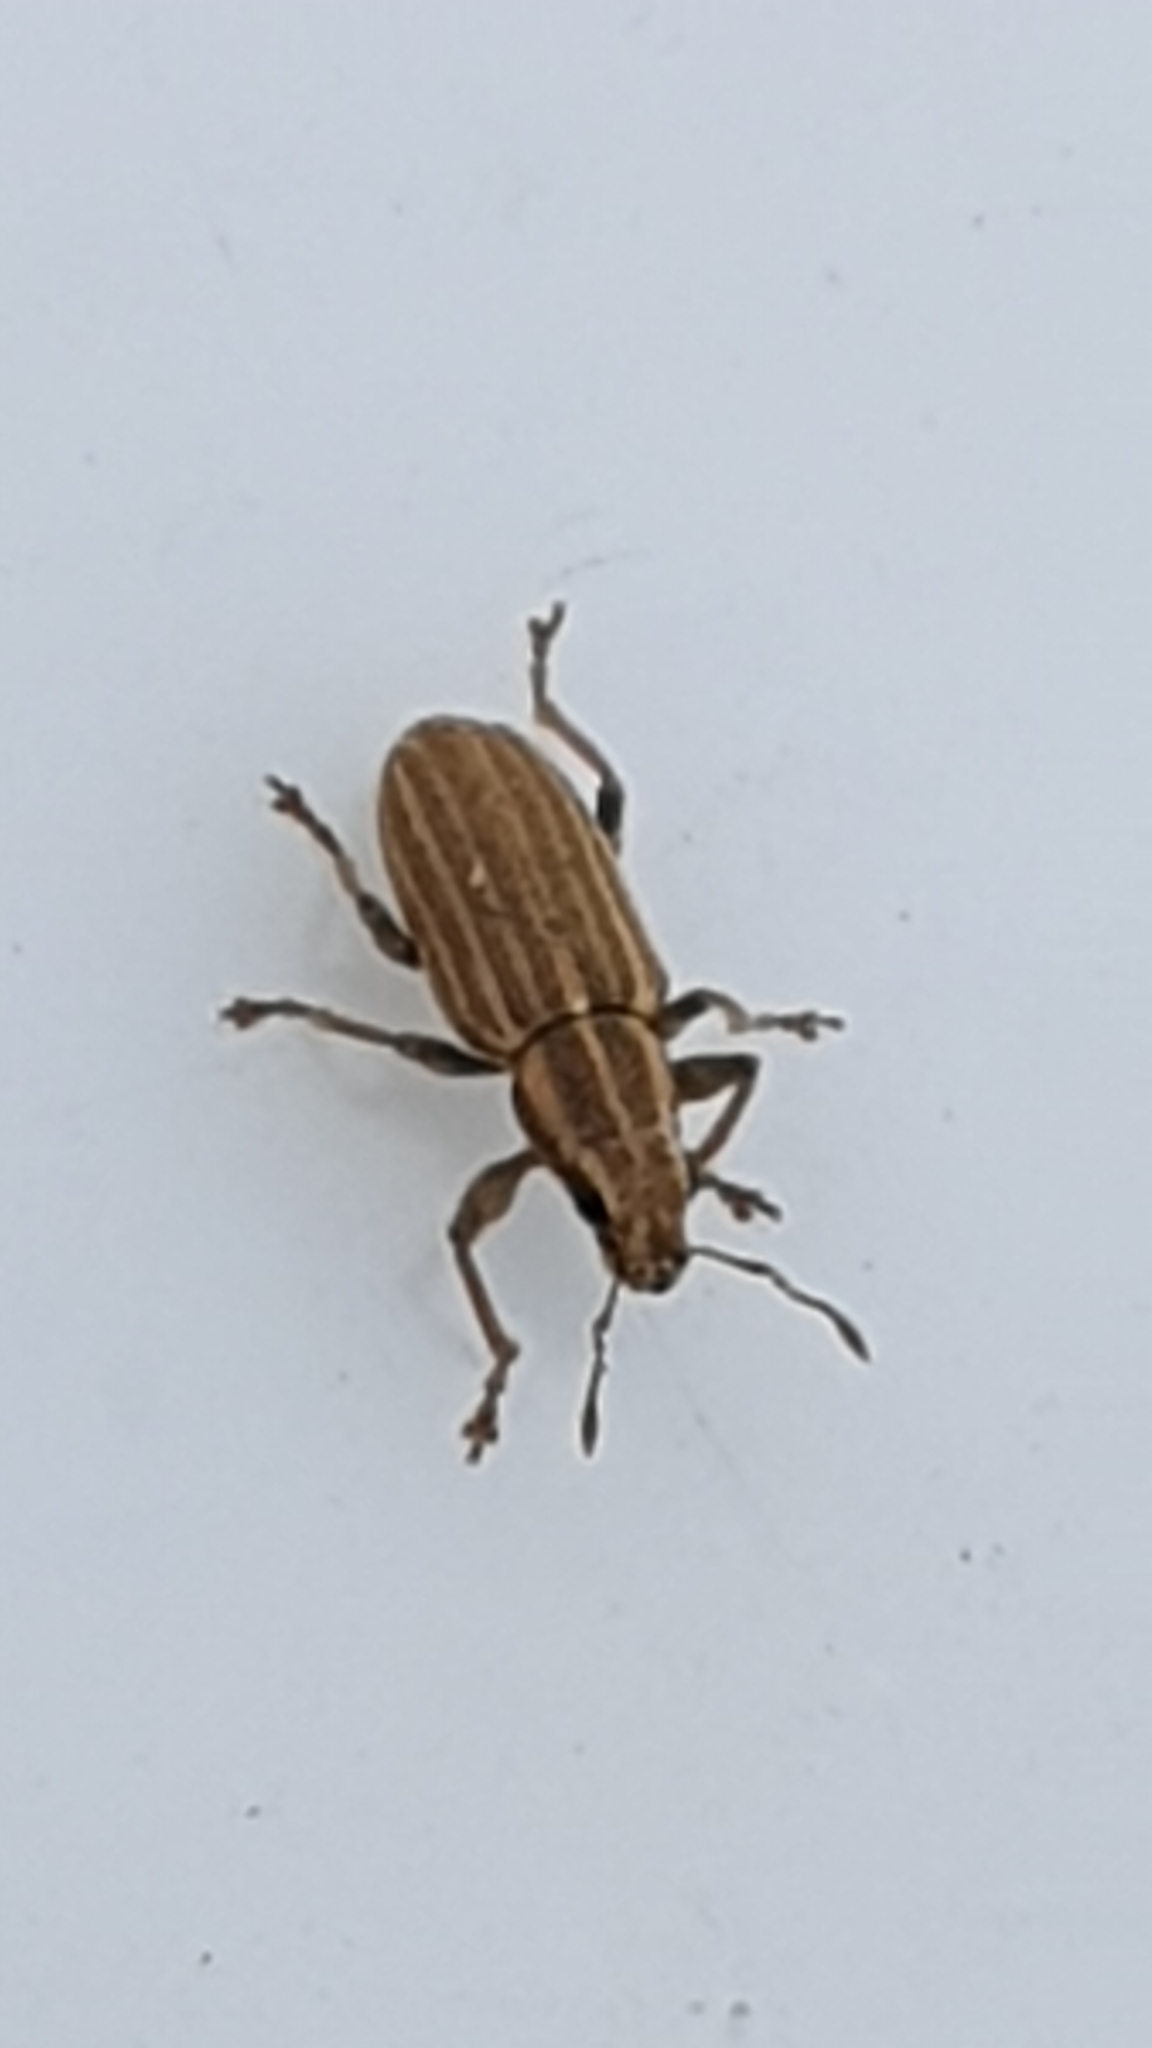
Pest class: pea_leaf_weevil